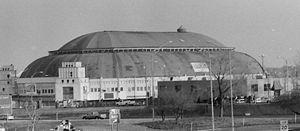
Cette page présente une liste des équipes de la Ligue nationale de hockey, ligue professionnelle de hockey sur glace d'Amérique du Nord. Depuis les débuts de la ligue, en 1917, seuls les Canadiens de Montréal et la franchise des Maple Leafs de Toronto ont toujours évolué dans la LNH. Les Canadiens sont l'équipe la plus titrée avec vingt-quatre Coupes Stanley.
Les Eagles de Saint-Louis — littéralement les aigles de Saint-Louis — sont une franchise de hockey sur glace d'Amérique du Nord. L'équipe était localisée à Saint-Louis dans l'État du Missouri aux États-Unis.
Le St. Louis Arena était une salle omnisports située à Saint-Louis dans le Missouri. L'aréna était le domicile des Blues de Saint-Louis et des défunts Eagles de Saint-Louis de la Ligue nationale de hockey.